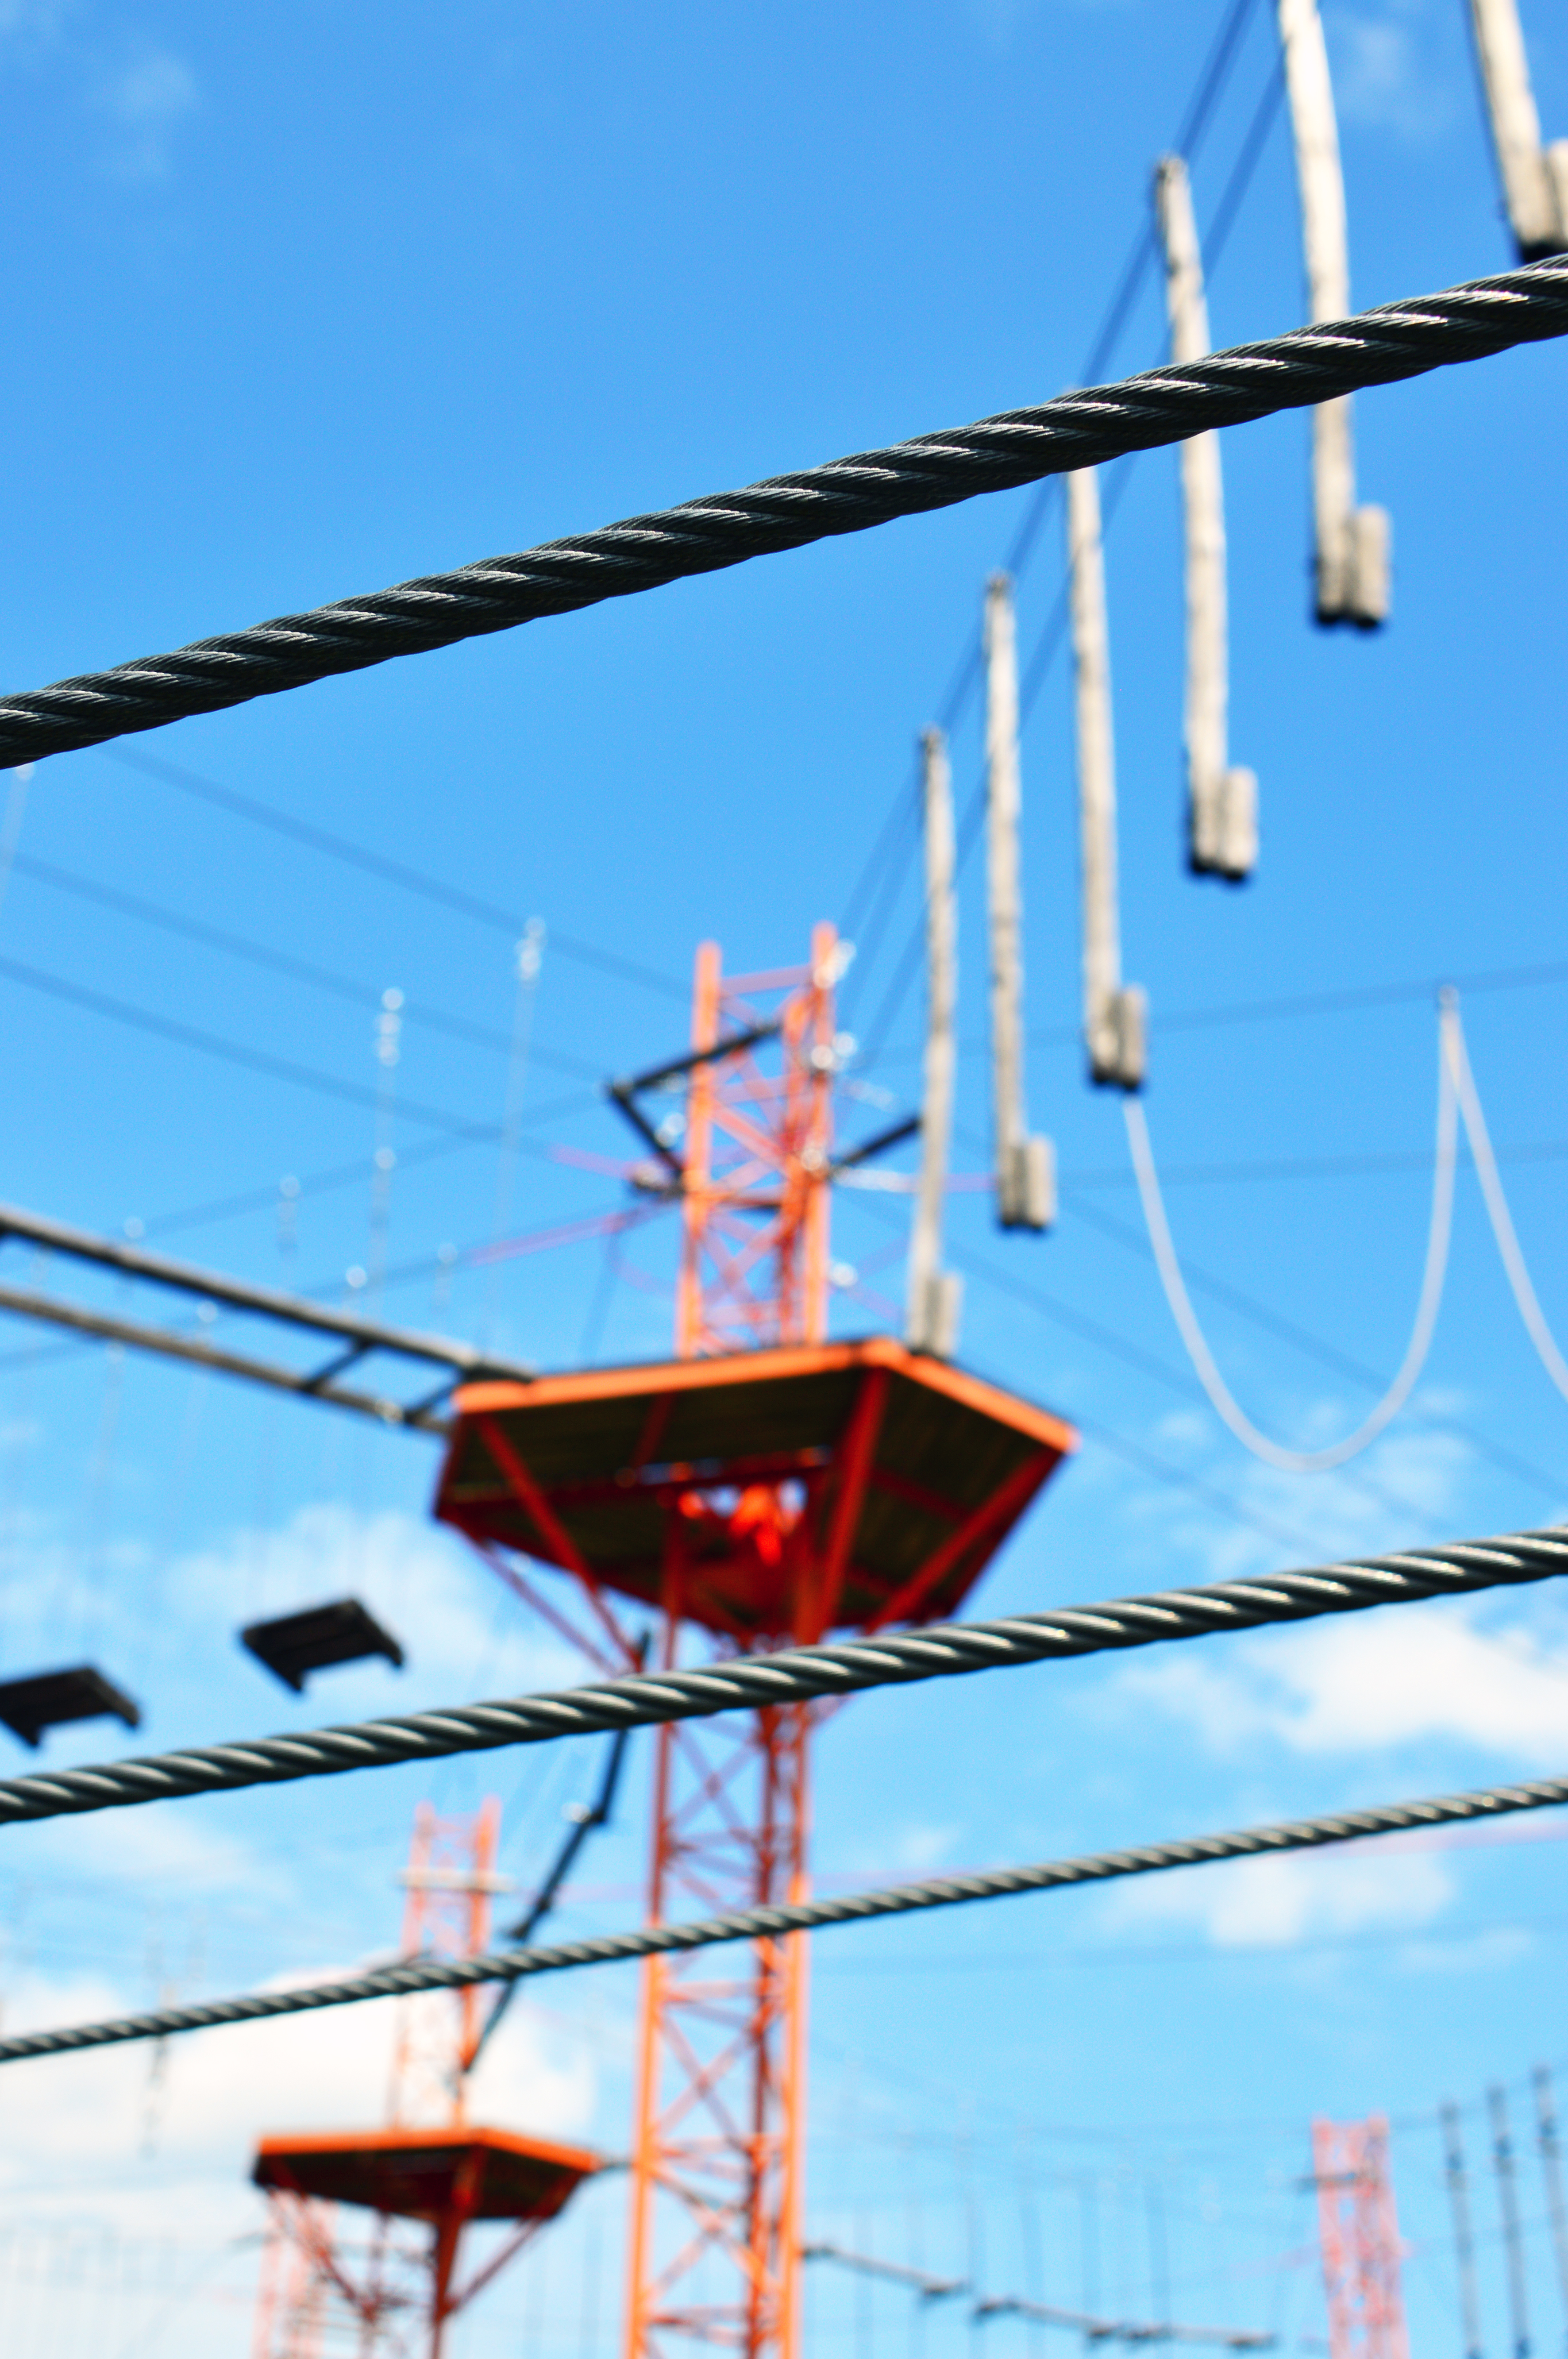
adventure, park, climbing, rope, high, forest, outdoor, zip, safety, sport, activity, nature, equipment, extreme, brave, fun, tree, leisure, summer, risk, young, line, helmet, family, challenge, sky, blue, technology, mast, background, industry, tall, industrial, metal, sea, sail, old, nautical, cable, travel, navy, cloud, electricity, electrical supply, overhead power line, public utility, energy, building